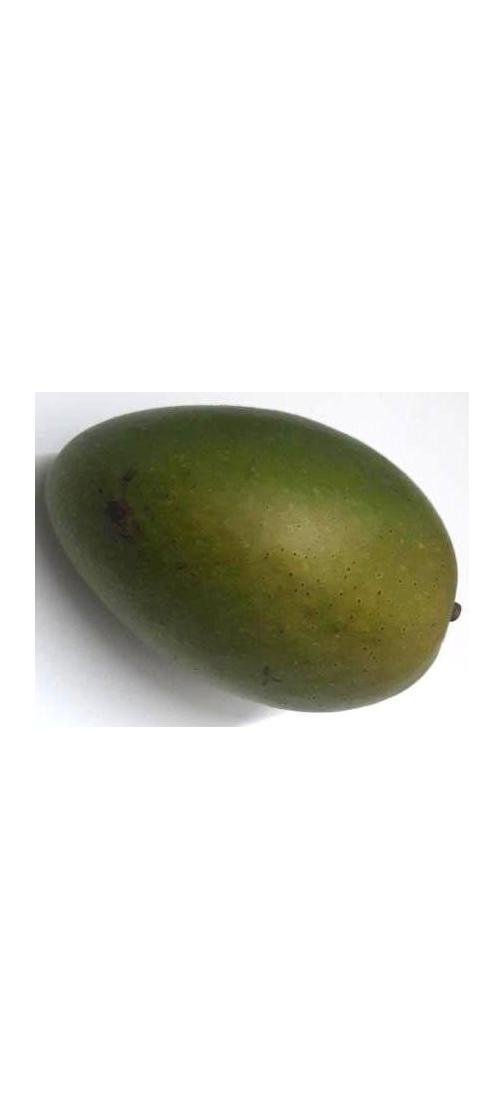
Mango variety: Ashshina Zhinuk